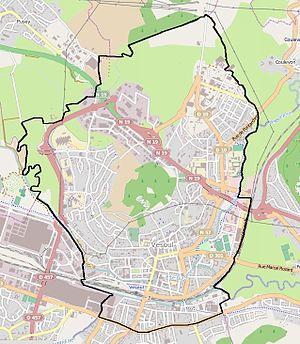
Carte de Vesoul
Vesoul est une commune de l'est de la France, préfecture du département de la Haute-Saône en région Bourgogne-Franche-Comté et chef-lieu de cantons et d'arrondissement. La ville est aussi le siège de la communauté d'agglomération de Vesoul et du pays de Vesoul et du Val de Saône. Elle fait partie de la région culturelle et historique de Franche-Comté. Située au nord de la Métropole Rhin-Rhône, Vesoul compte, en 2015, 15 058 habitants intra-muros et l'aire urbaine de Vesoul totalise 59 262 habitants. Ses habitants sont appelés Vésuliens.
La Maison des associations de Vesoul est l'un des principaux complexes sportifs de Vesoul, dans la Haute-Saône.
L'église Saint-Georges est la principale église de Vesoul, dans la Haute-Saône. Elle est brièvement élevée au titre de cathédrale du diocèse de Vesoul, sous l'Église constitutionnelle.
La gare des chemins de fer vicinaux de Vesoul est une ancienne gare ferroviaire française, construite à Vesoul, pour les chemins de fer vicinaux de la Haute-Saône. C'est l'une des plus grandes gares de France à avoir été édifiée pour un réseau de chemin de fer secondaire.
La gare de Vesoul est une gare ferroviaire française de la ligne de Paris-Est à Mulhouse-Ville, située à proximité du centre-ville de Vesoul, dans le département de la Haute-Saône, en région Bourgogne-Franche-Comté.